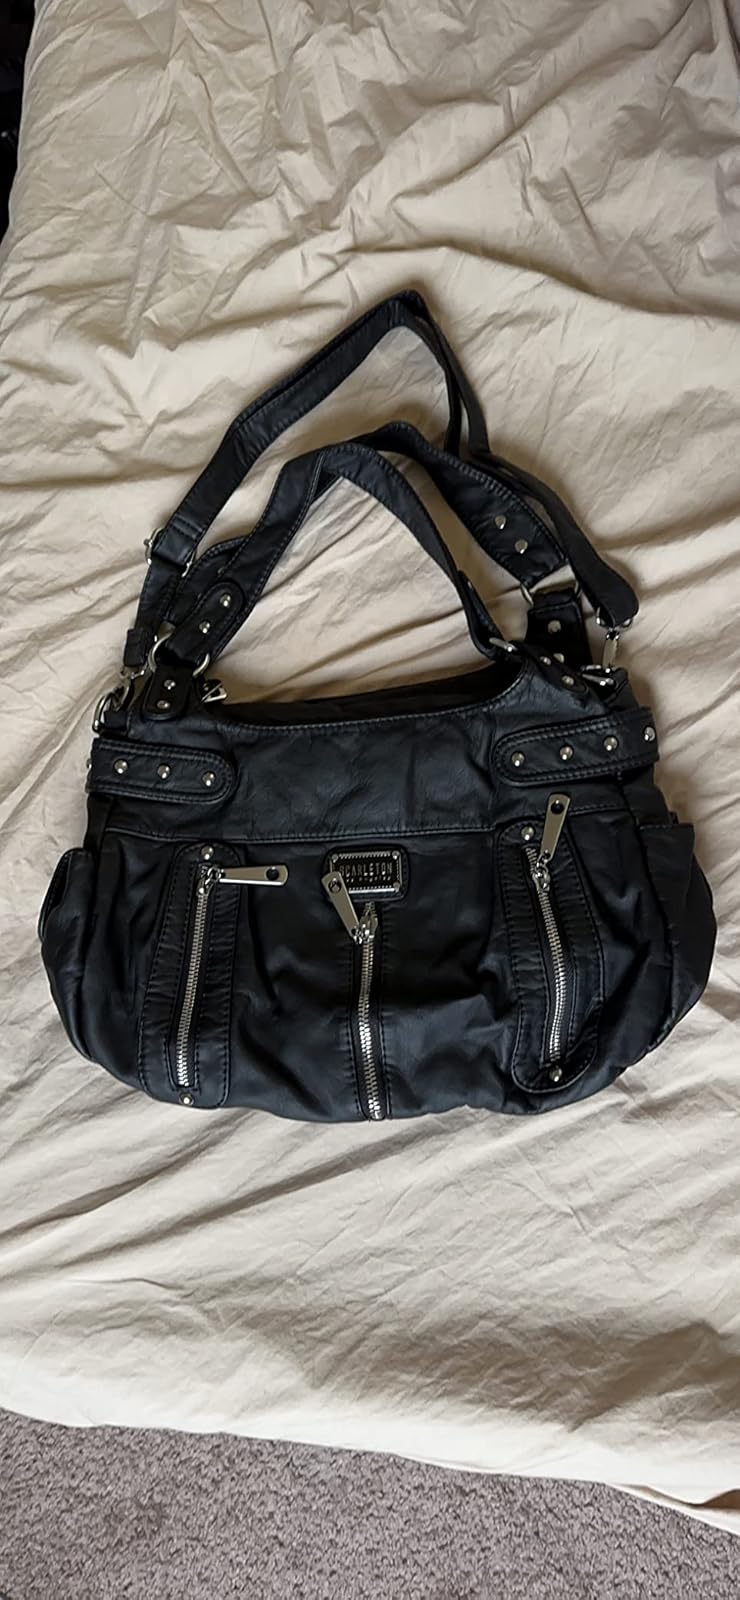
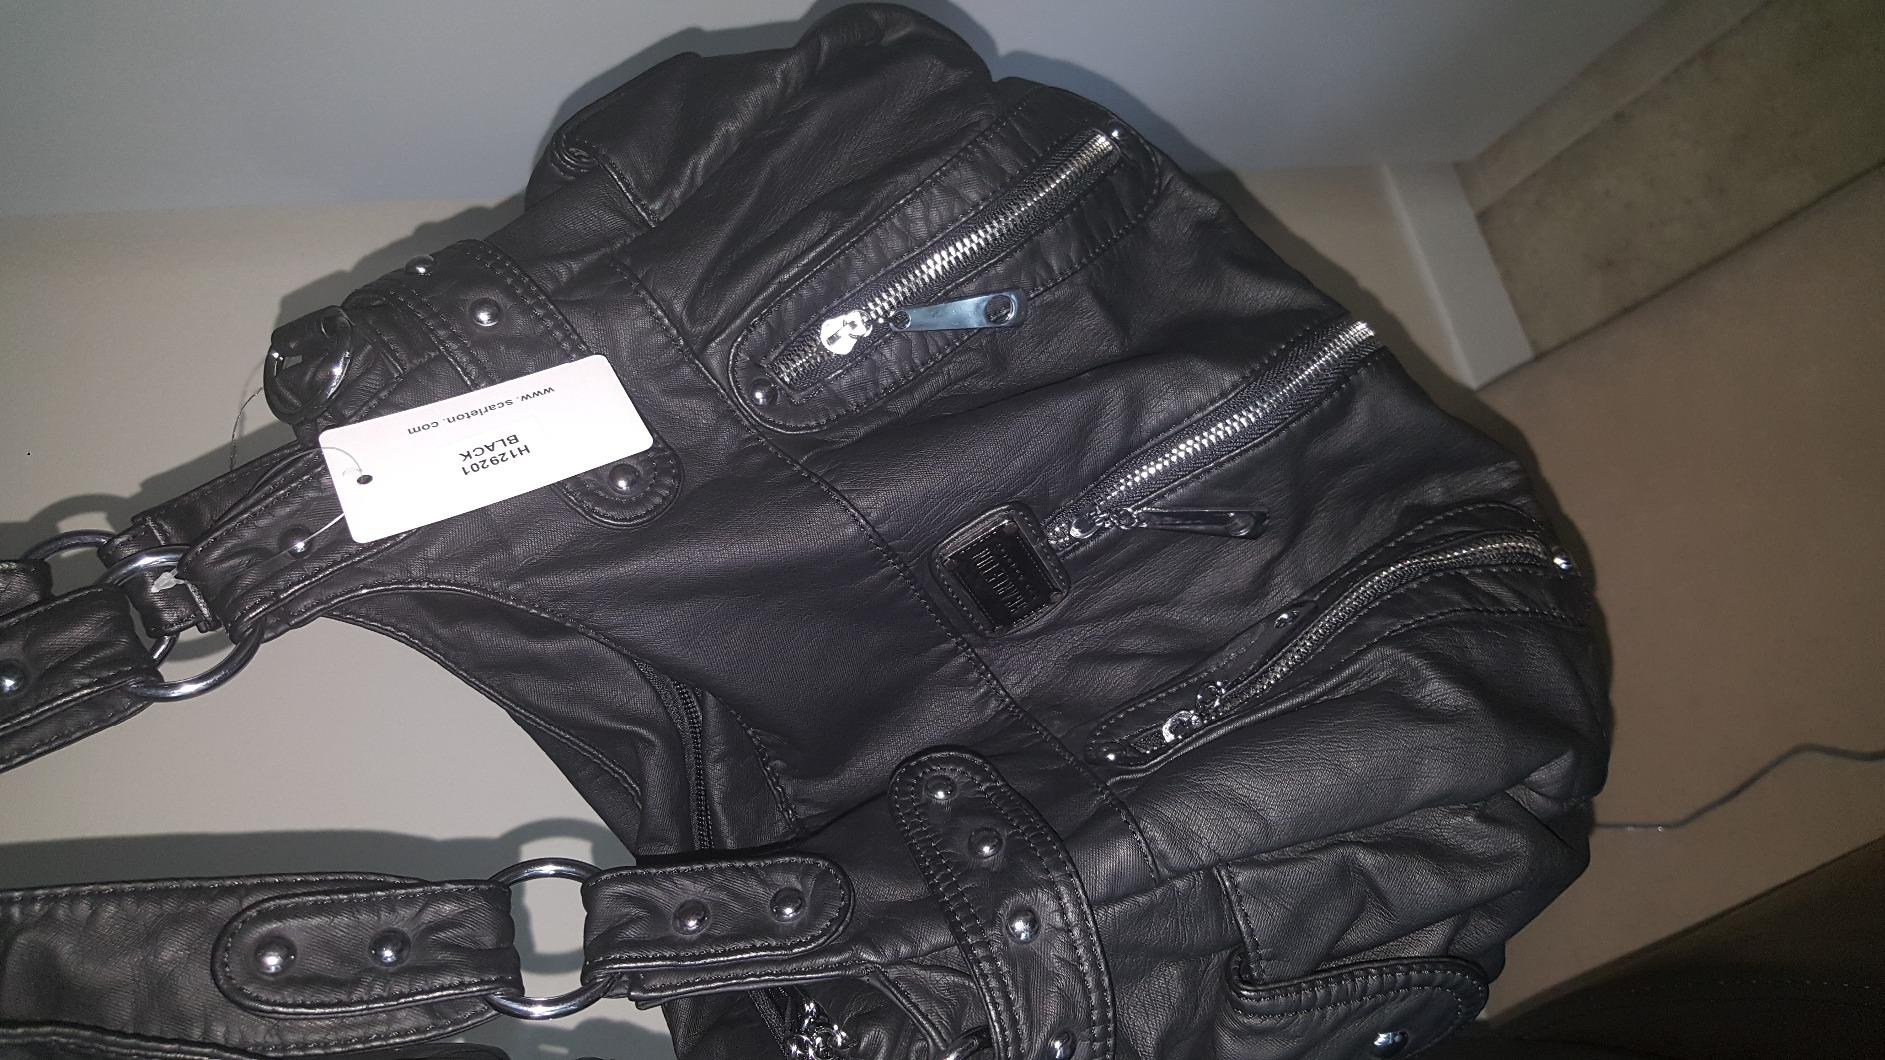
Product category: accessories_handbag
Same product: yes